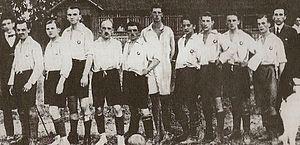
Le ŠK Slovan Bratislava est un club de football slovaque fondé le 3 mai 1919 à Bratislava sous le nom de 1. ČsŠK Bratislava. Il prend le nom de Slovan Bratislava en 1952. Ce club est le plus titré du pays et le plus prestigieux, l'ensemble des grands joueurs du football slovaque ayant pour la plupart porté le maillot de cette équipe.